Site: brandenburg
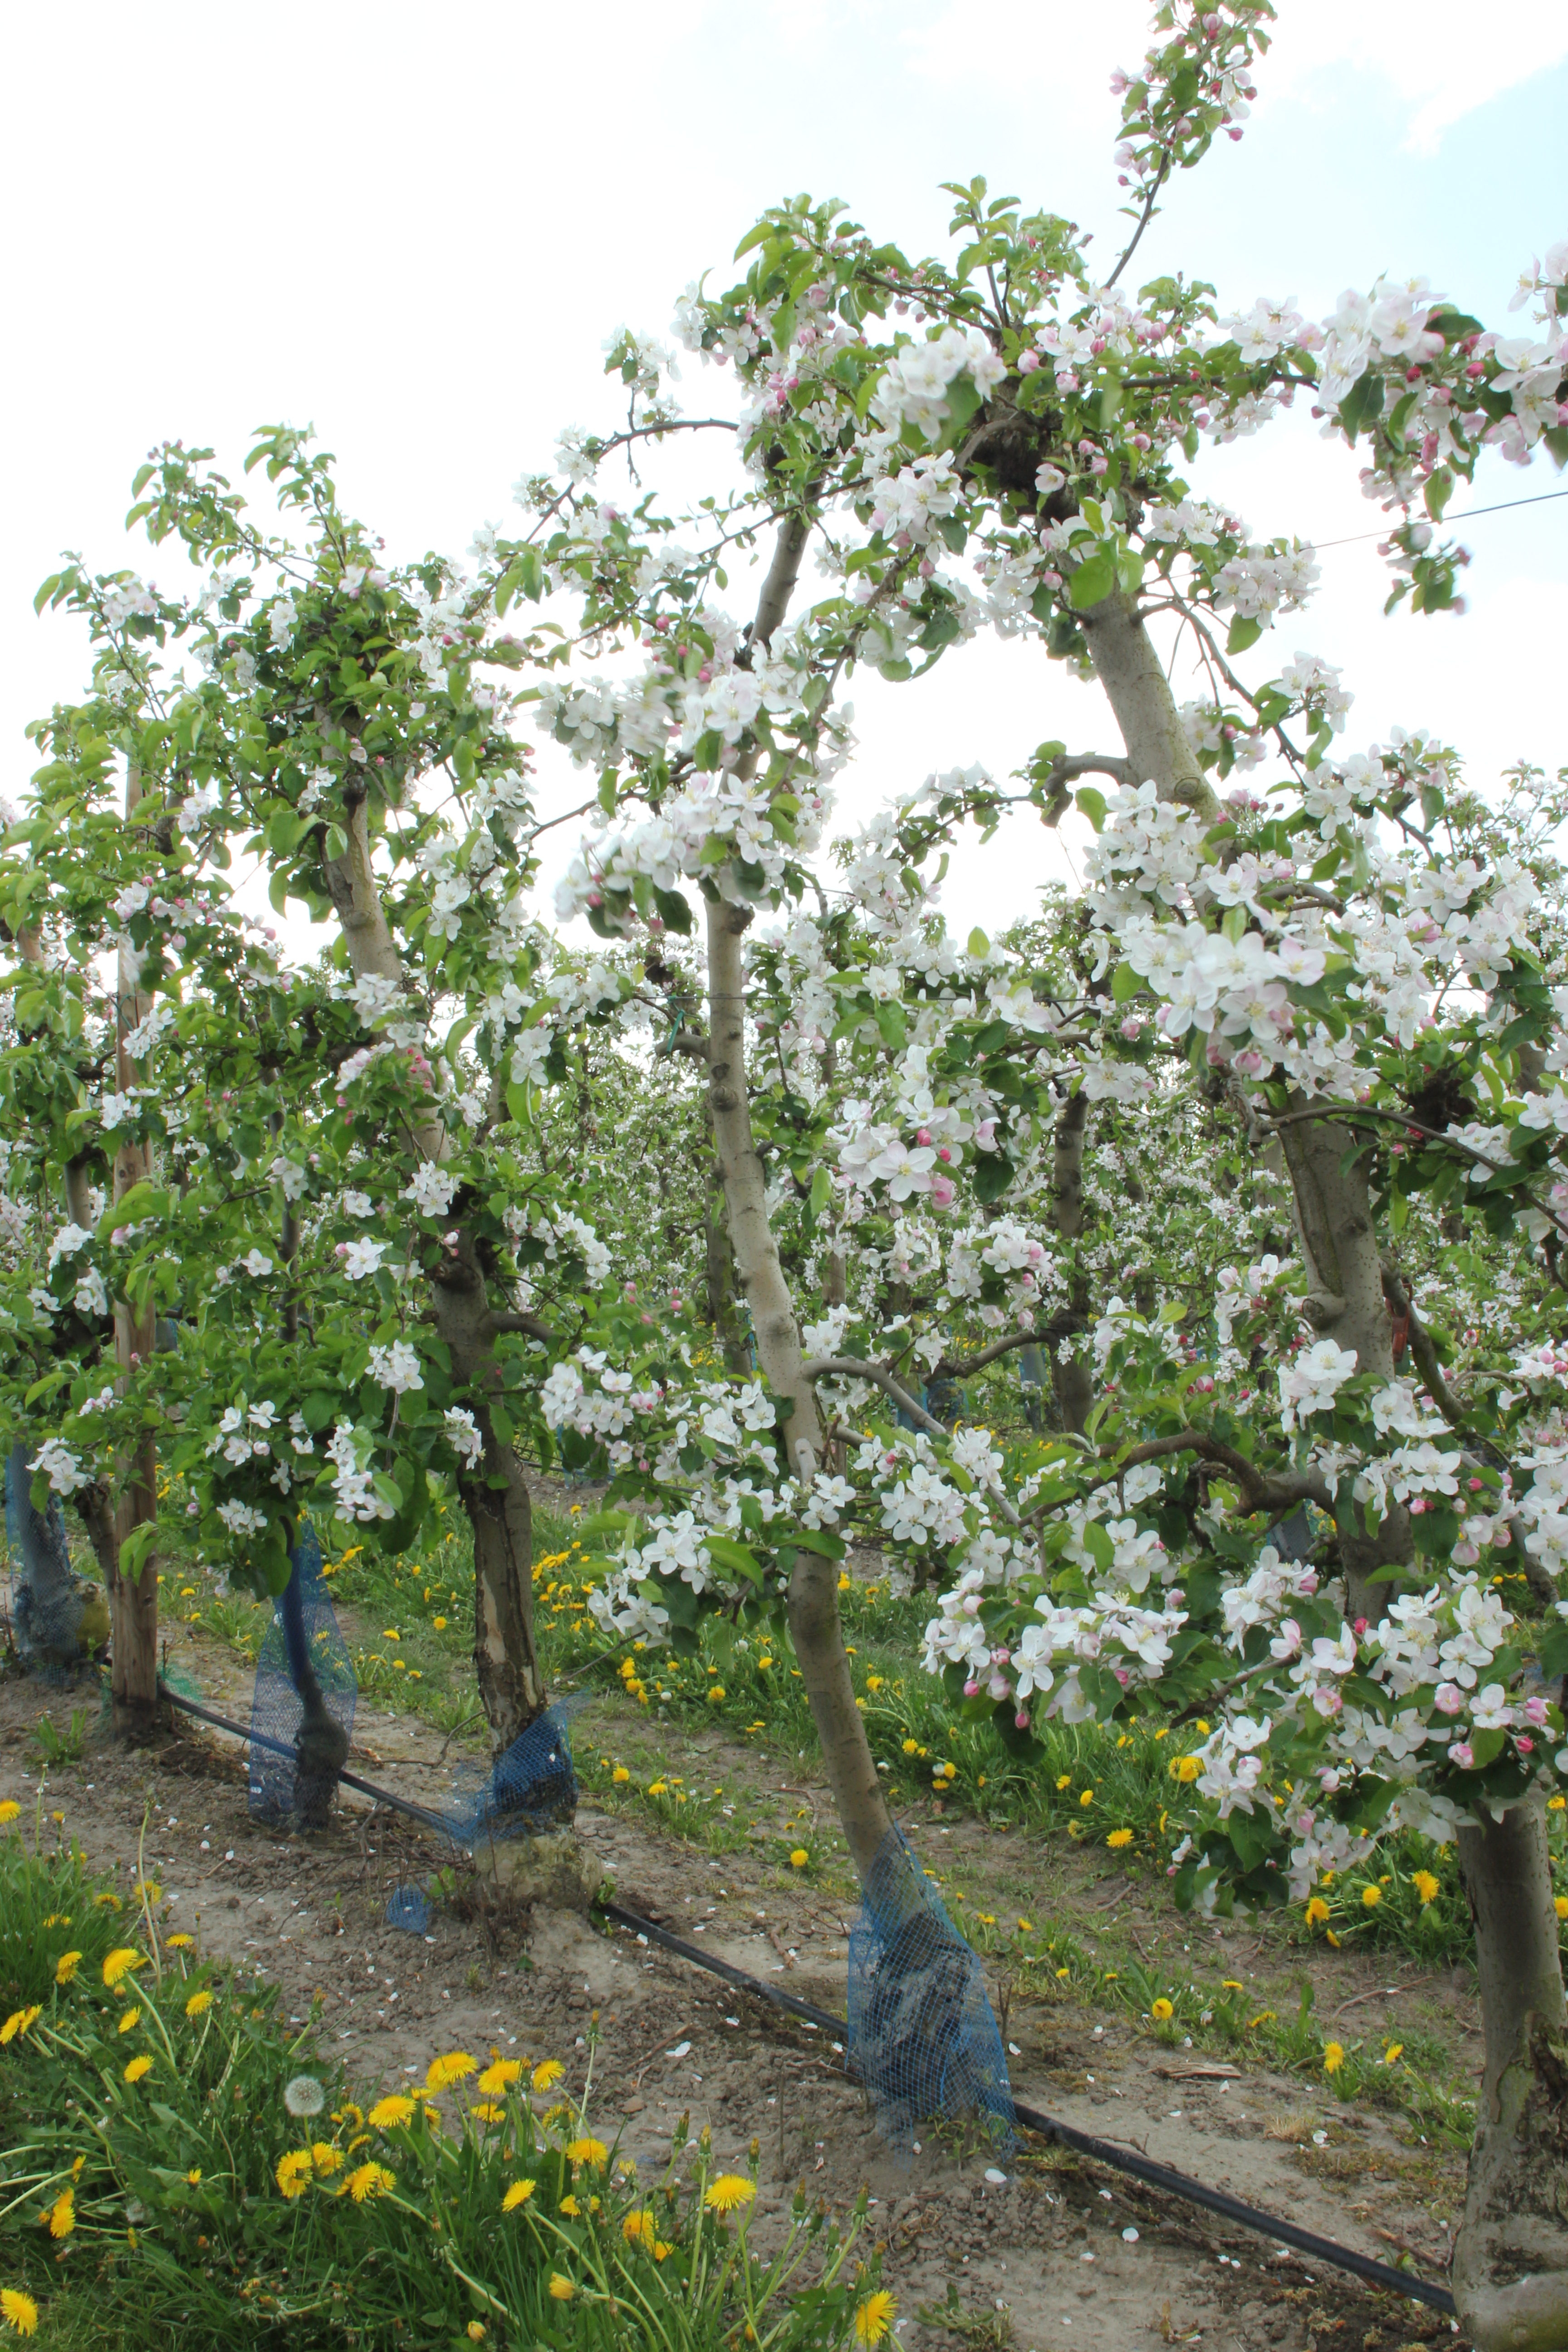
Growth stage (BBCH 65): Flowering